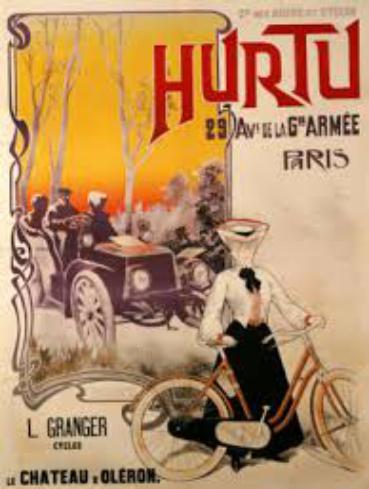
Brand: Hurtu
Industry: Others